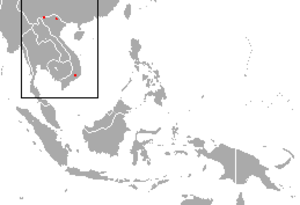
Euroscaptor parvidens est une espèce de mammifères de la famille des Talpidés. C'est une taupe asiatique.